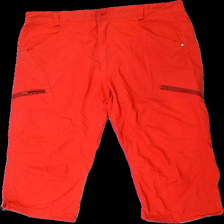
View: front
Type: Shorts
Category: Men
Brand: Not in the list
Brand text on label: erla of sweden
Colors: Red
Material: 100% nylone
Cut: Regular
Size: 54
Season: Summer
Stains: Major
Damage: fläckar
Damage location: bottom right
Damage 2: fläckar
Damage 2 location: top left
Price range: <50
Recommended usage: Export
Description: röda shorts med fläckar fram och bak